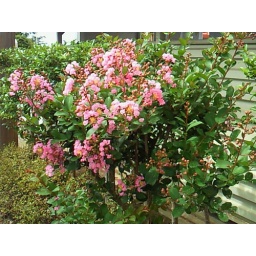
These are Summer flowers around here.Beautiful with orange and red, though with my poor camera! ;-)